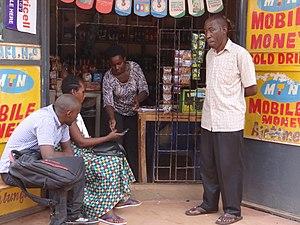
Les paiements mobiles sont toutes les transactions effectuées depuis un téléphone mobile et débitées soit sur une carte bancaire, soit sur la facture opérateur, soit sur un Porte-monnaie électronique, qui peut être alimenté avec un dépôt de cash auprès d'un agent ou d'un commerçant. Au lieu de payer par carte de crédit ou bien en argent comptant, un consommateur peut utiliser un téléphone mobile ou un téléphone intelligent pour se procurer des biens et des services. Même si le concept de payer avec la monnaie existe depuis longtemps, c’est seulement récemment que la technologie pour supporter ces types de paiement a grandi en popularité.